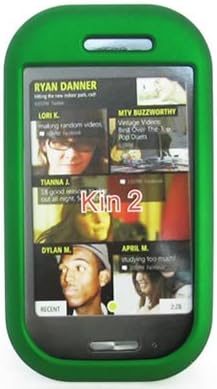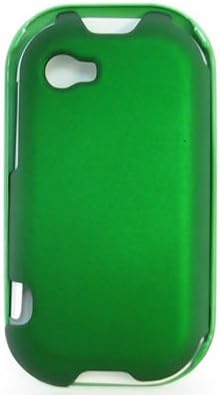
Crystal Hard GREEN Rubberized Faceplate Cover Case for SHARP KIN 2 (VERIZON) [WCS782]
Category: Cell Phones & Accessories
Protect and personalize your phone with this Rubber Case. This Crystal Hard Rubberized case has openings precisely made for the top and side buttons, charger port/Dock Connector, headset jack and speaker to allow full access without removing your phone from hard case. Easy to install, just snap-on to your phone. It molds perfectly to the phone's shape to highlight its beauty
Features: Hard Crystal case faceplate with Soft Rubberized Touch. | Personalize the look of your phone with this stylish and unique design. | This form fitting snap-on case is designed to offer all-around external surface protection to your phone. | Smart design, gives you total access to all functionality and buttons. | Light weight and durable. Easy snap-on installation.